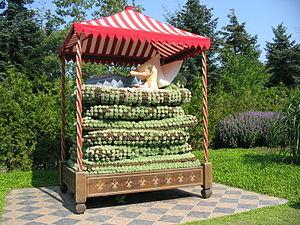
La Princesse au petit pois, aussi intitulé La Princesse sur le pois ou La Vraie Princesse, est un célèbre conte danois, écrit par Hans Christian Andersen. Le livre a été publié pour la première fois en 1835, quand Andersen avait trente ans.
Le Pois cultivé est une espèce de plante annuelle de la famille des légumineuses, largement cultivée pour ses graines, consommée comme légume ou utilisée comme aliment du bétail. Le terme désigne aussi la graine elle-même, riche en énergie et en protéines. Les pois secs se présentent souvent sous la forme de « pois cassés ». Les pois frais, récoltés avant maturité, sont plus couramment appelés « petits pois ».